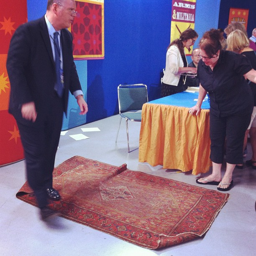
A MAN AND A WOMAN LOOKING AT A RUG ON THE FLOOR
A man and a woman looking at a rug.
A man and woman examine a rug on the floor near a table.
A man points at a rug while a woman looks on.
An antique dealer speaks about a rug on the floor.